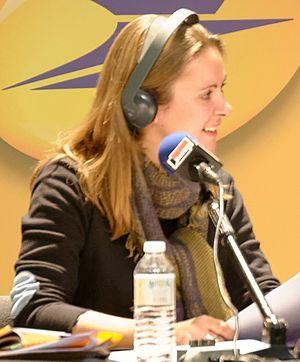
Charline Vanhoenacker lors de l'enregistrement public de l'émission ""Si tu écoutes j'annule tout"" lors du ""Tour de France Inter"" à Dijon, le vendredi 22 janvier 2016 au Grand Théâtre de Dijon (Côte d'Or, Bourgogne-Franche Comté, France)."
Cet article intitulé 2016 en radio en France est une synthèse de l'actualité du média radio en France pour l'année 2016. On ne retiendra en général que l'actualité des radios de caractère national ou international, afin de ne pas se perdre dans les détails des radios locales.